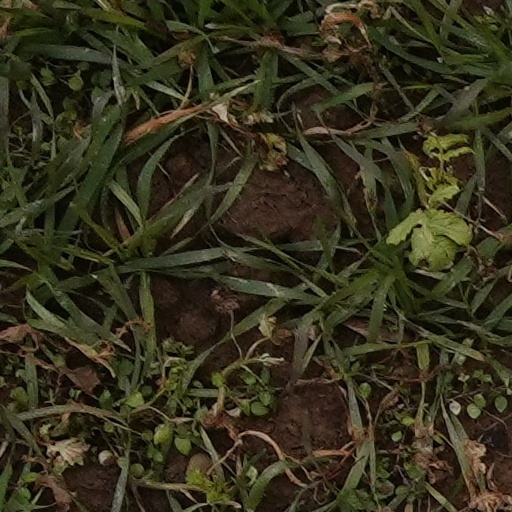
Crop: wheat